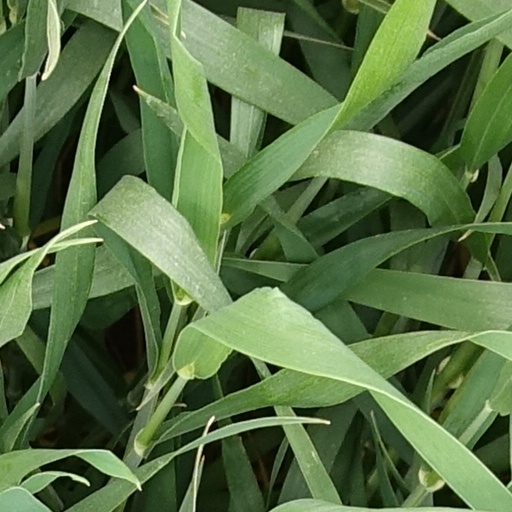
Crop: wheat